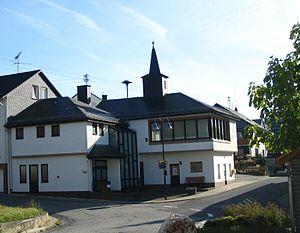
Fronhofen est une municipalité du Verbandsgemeinde Simmern, dans l'arrondissement de Rhin-Hunsrück, en Rhénanie-Palatinat, dans l'ouest de l'Allemagne.